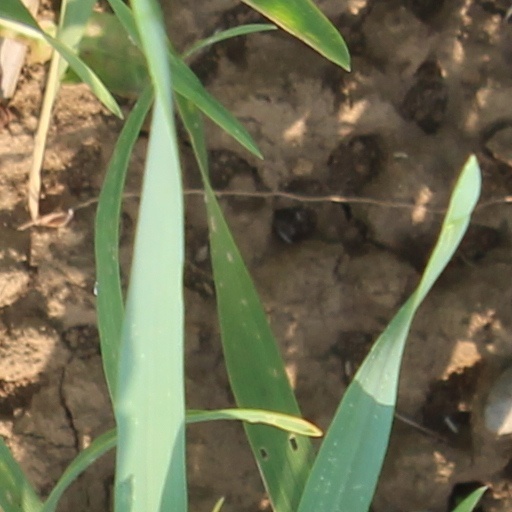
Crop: wheat